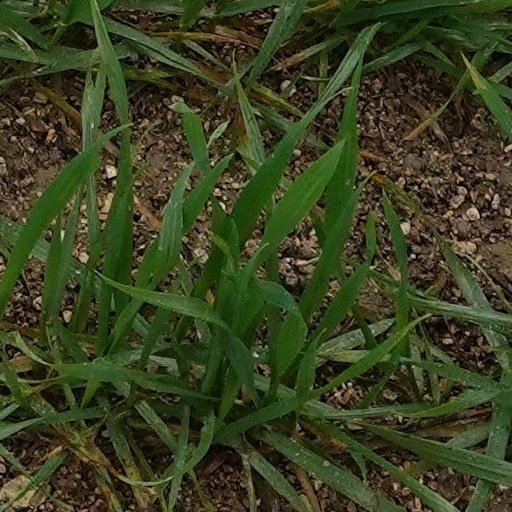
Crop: wheat